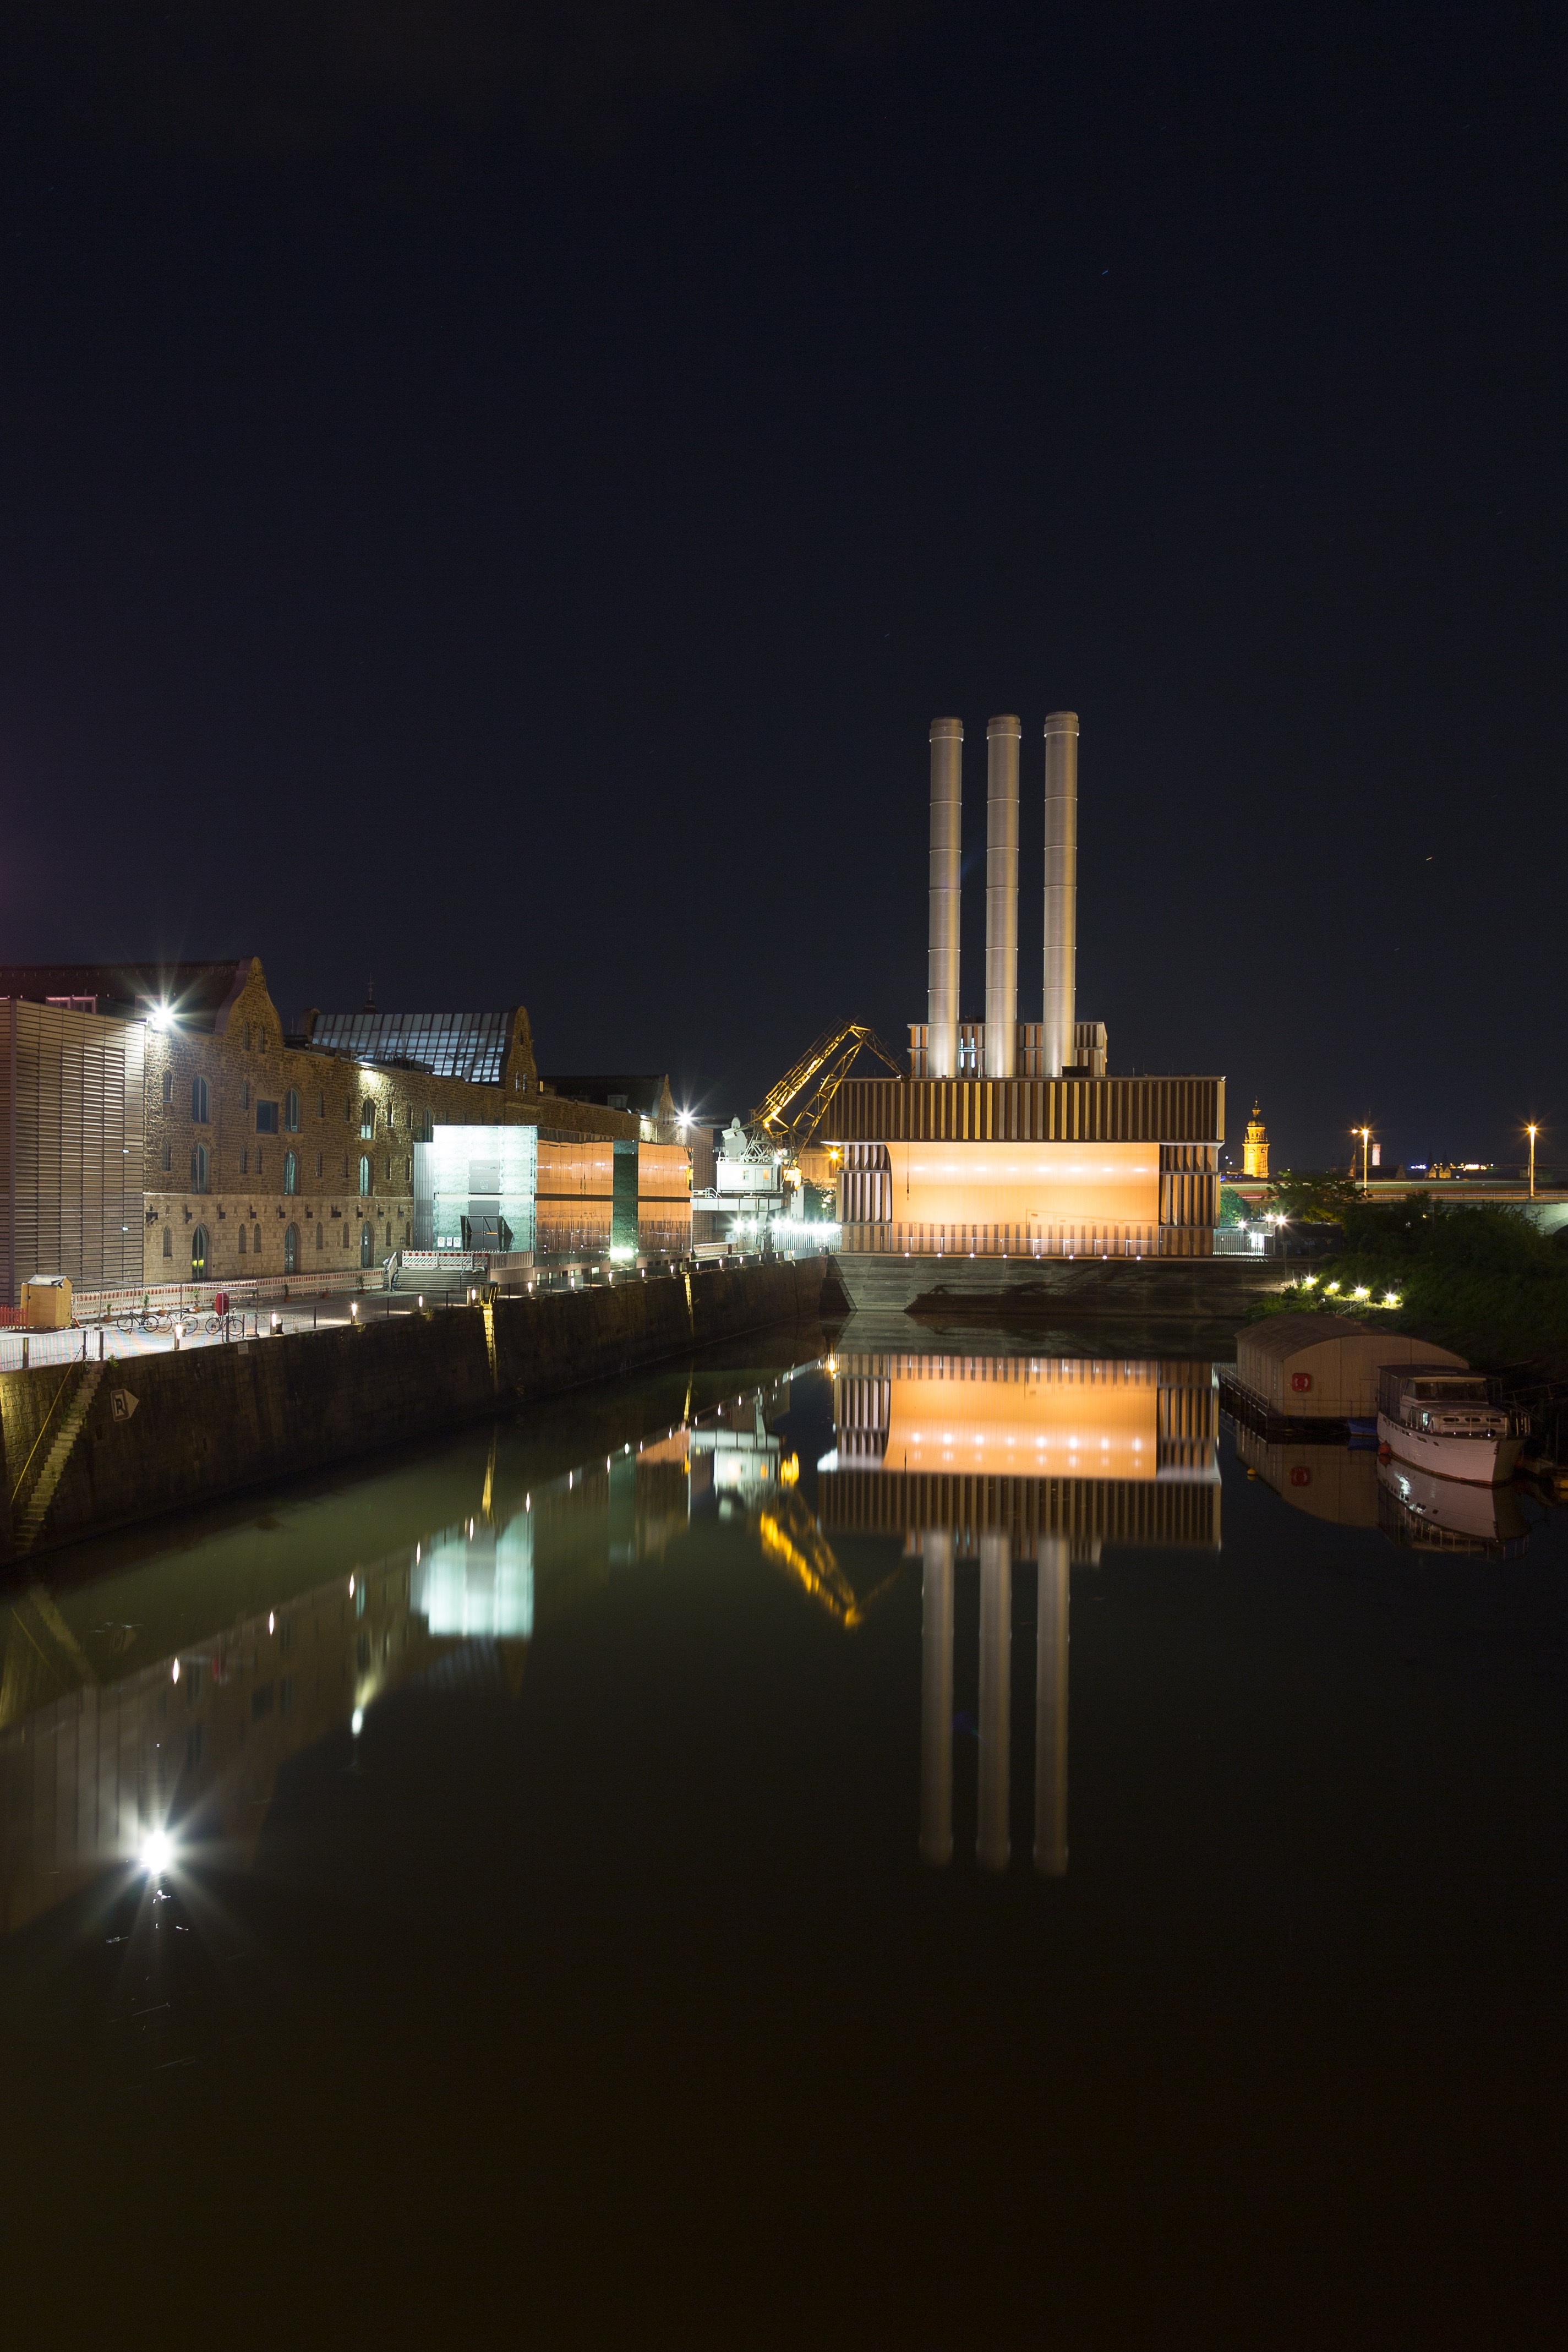
light, bridge, skyline, night, city, skyscraper, cityscape, downtown, dusk, evening, reflection, landmark, darkness, stadium, germany, main, night photograph, w rzburg, urban area, human settlement, m llheizkraftwerk